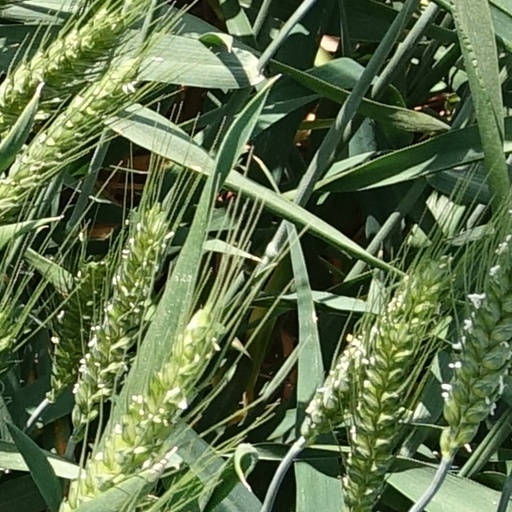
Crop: wheat